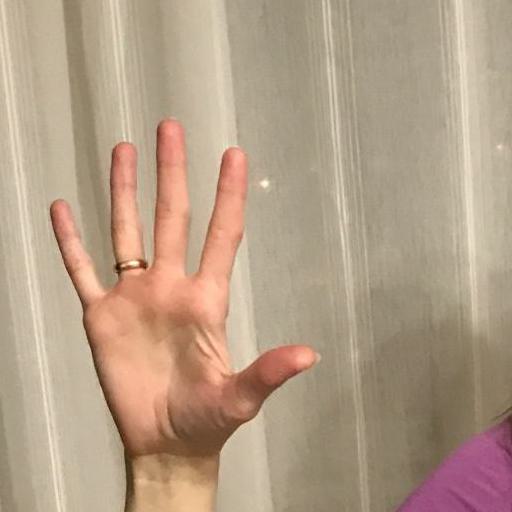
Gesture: palm